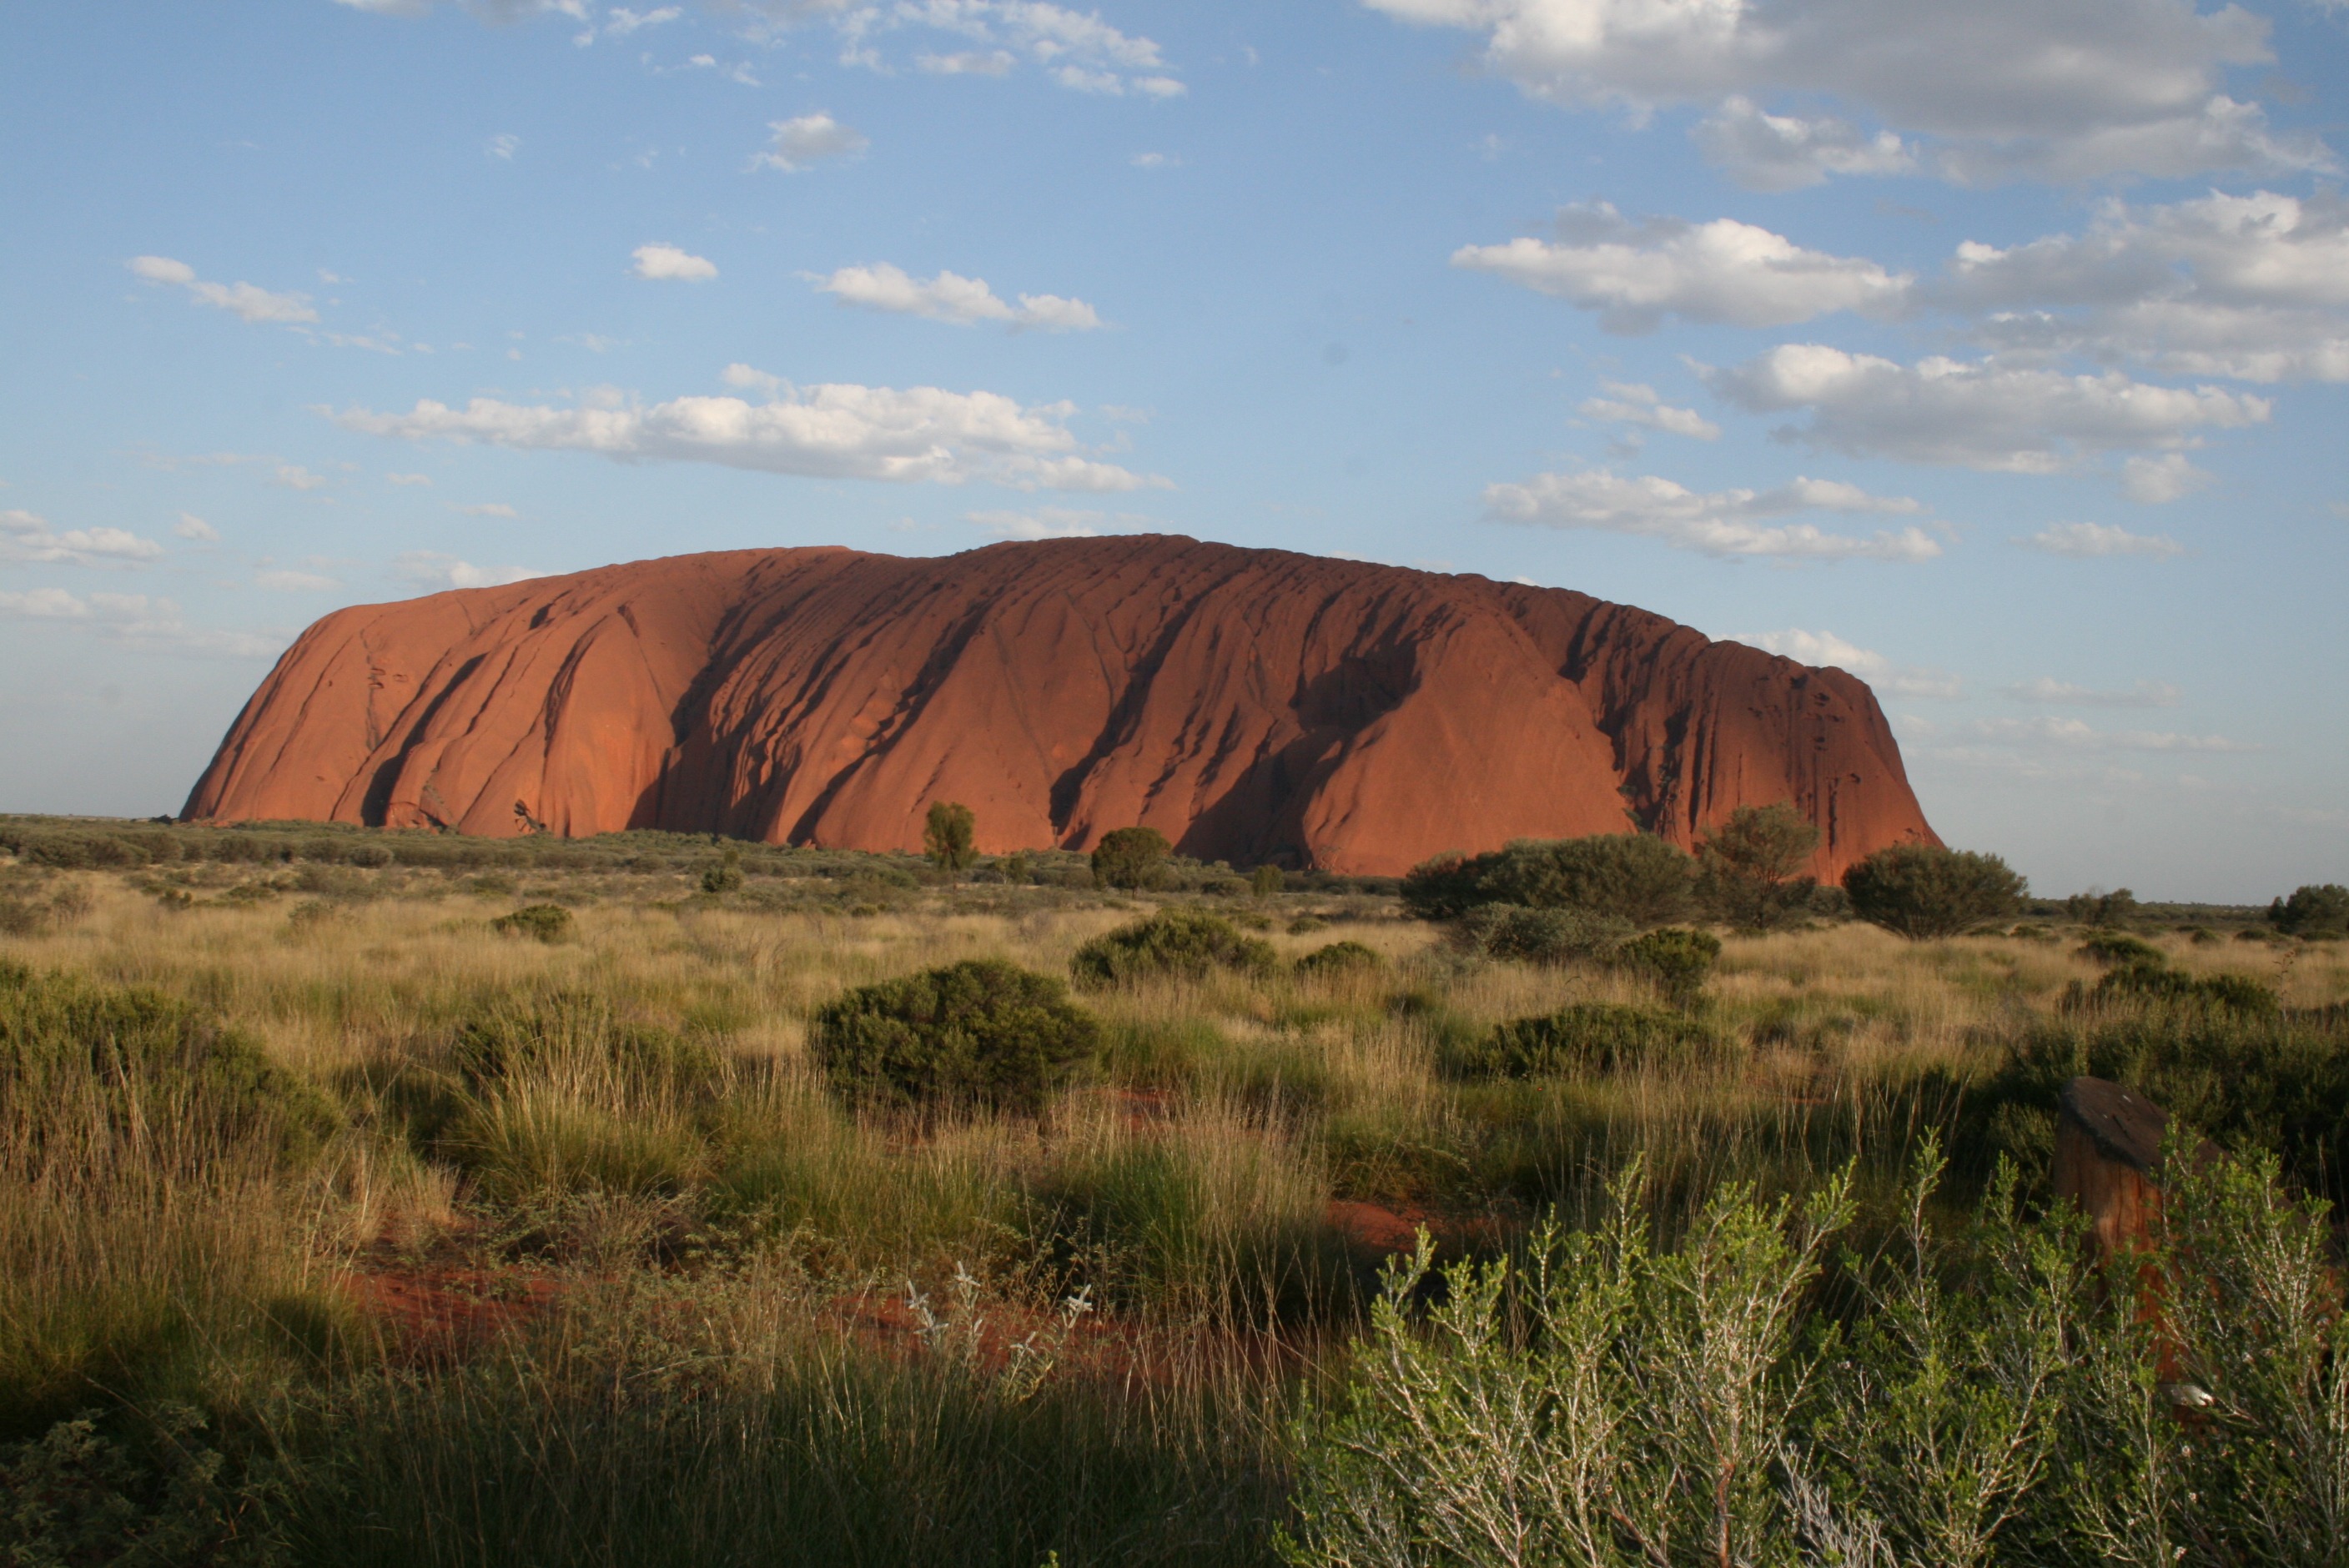
landscape, rock, wilderness, mountain, prairie, hill, valley, formation, cliff, soil, terrain, national park, geography, australia, geology, badlands, uluru, plateau, ecosystem, butte, steppe, landform, ayers rock, natural environment, geographical feature, aeolian landform